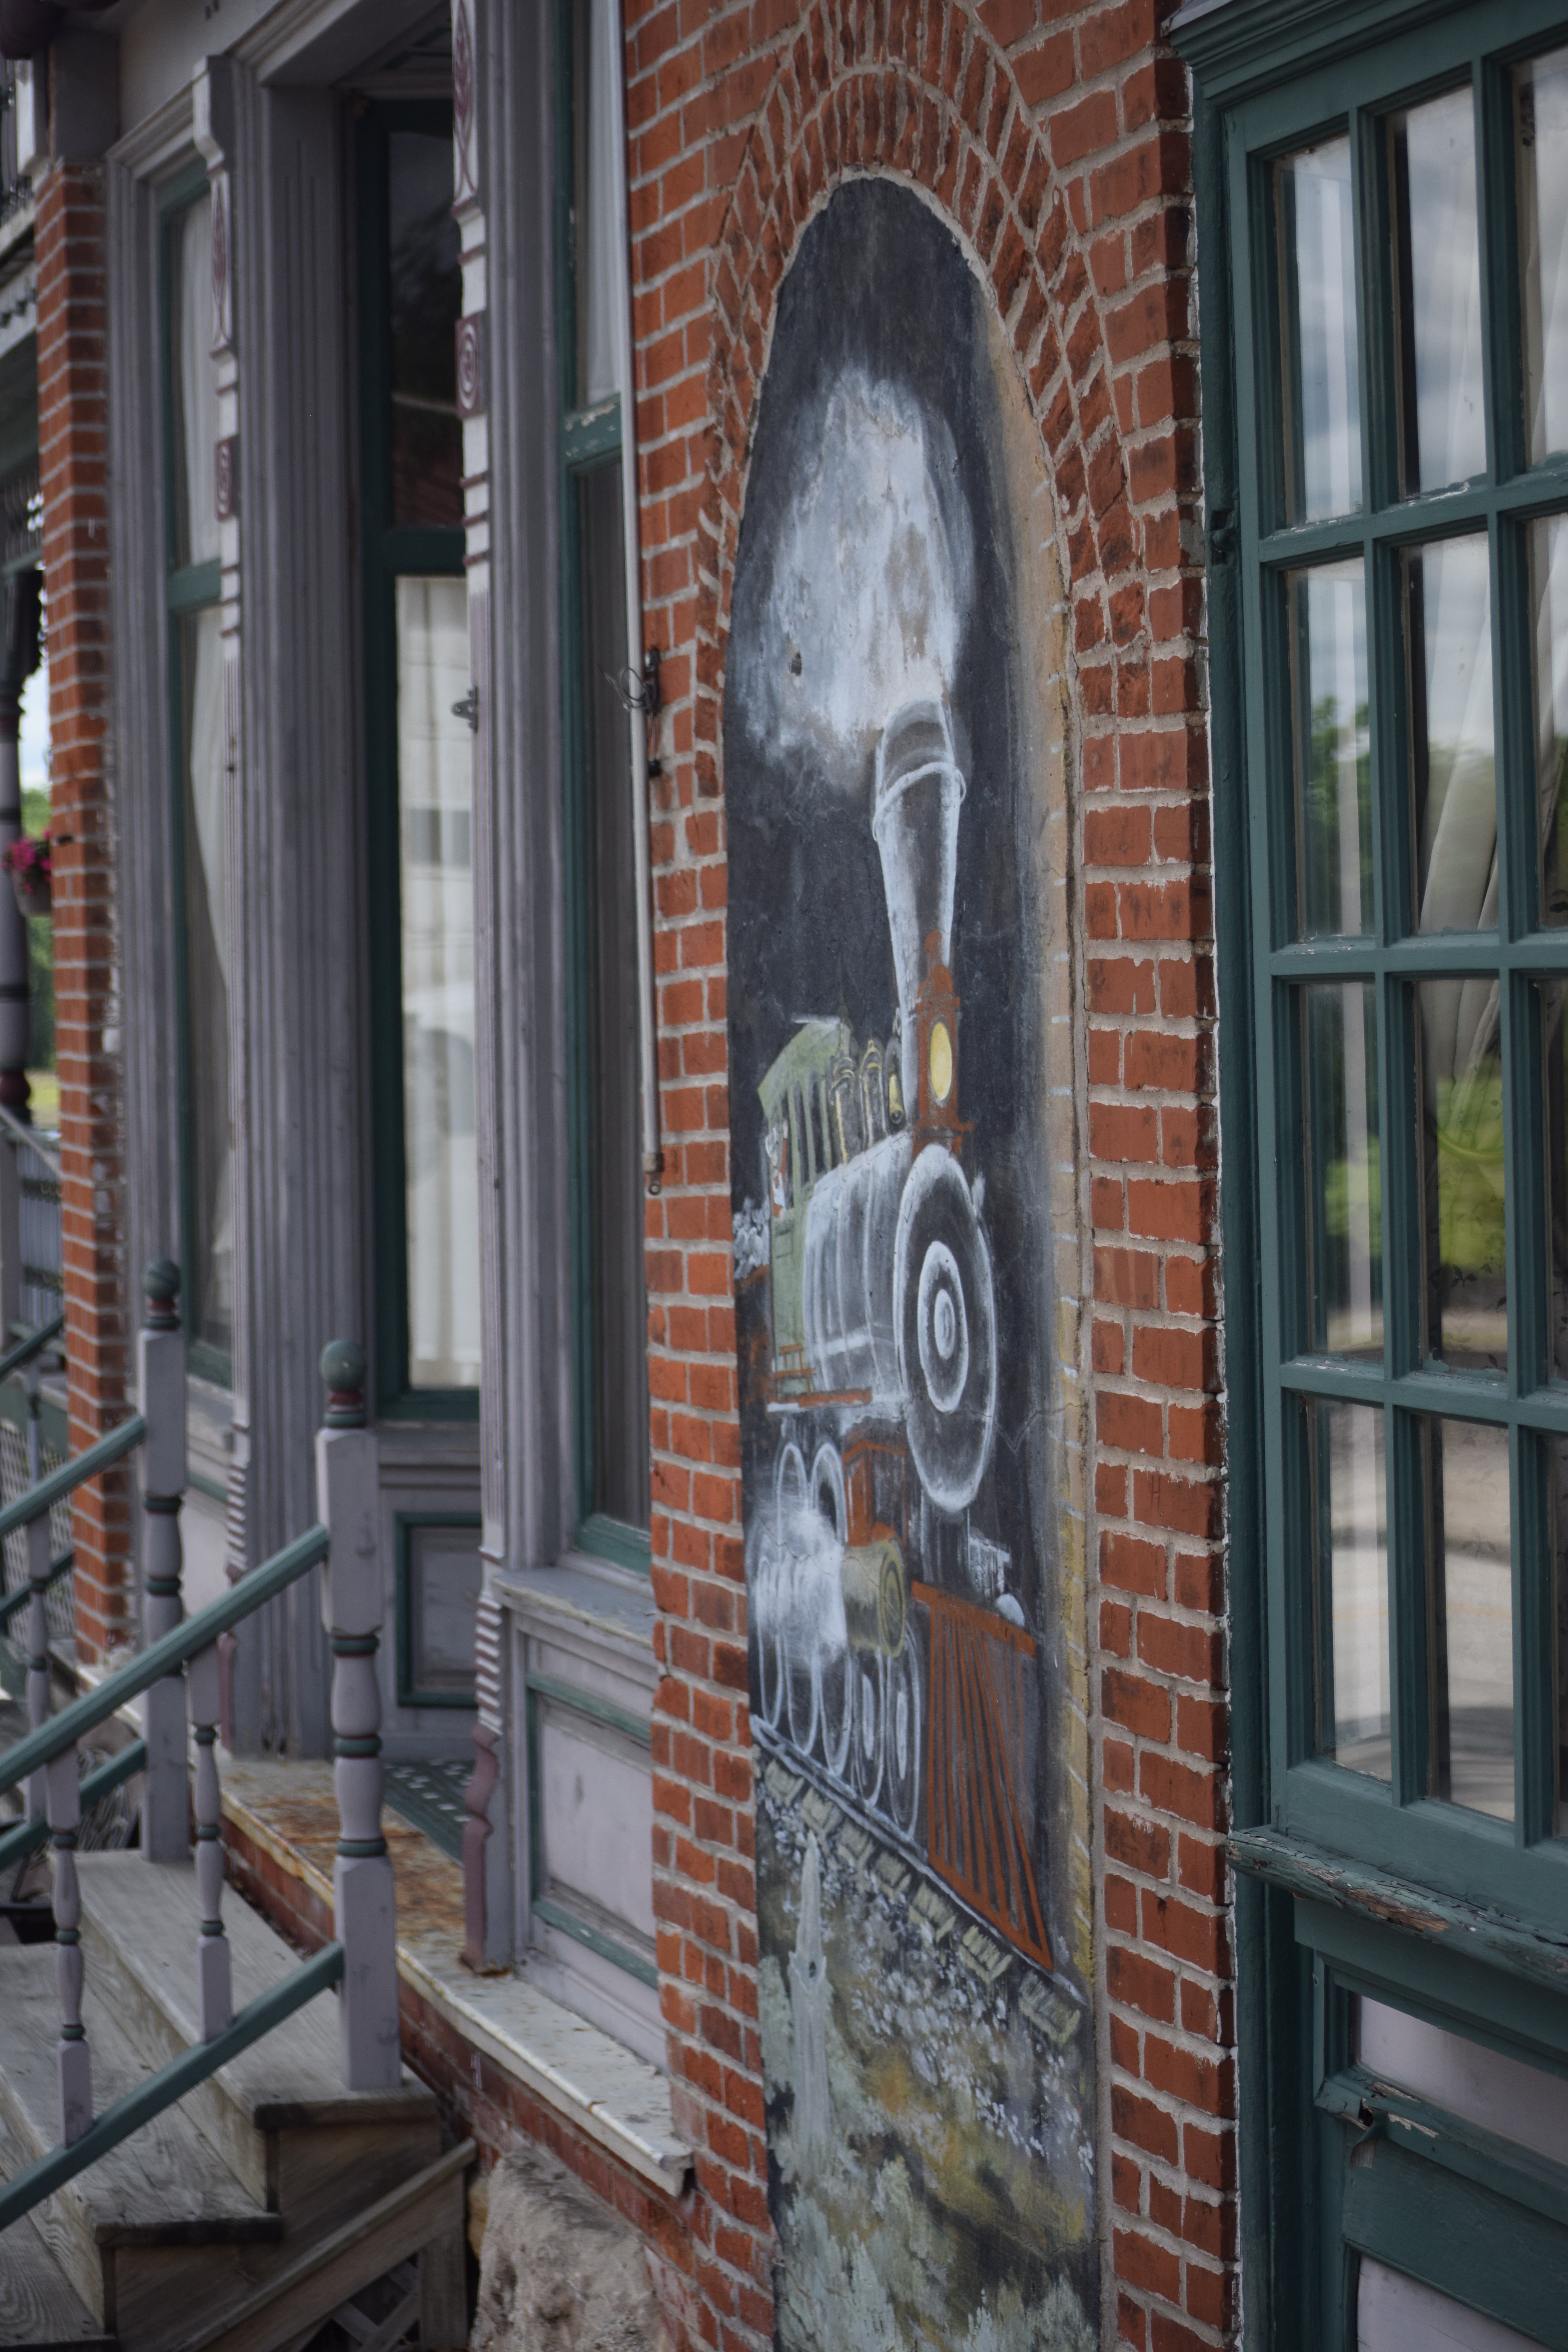
nature, brickwork, window, brick, building, facade, door